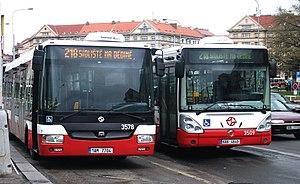
SOR NB 12 et Irisbus Citelis 12 à Prague